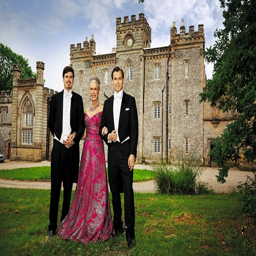
novelist with her adopted sons